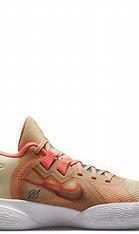
Brand: Nike
Model: Kyrie Flytrap 5